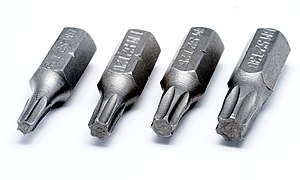
Skruetrækker
4 torx bits.
En skruetrækker er et enkelt stykke værktøj som ved sin specielt udformede ende er i stand til at fastskrue og løsne skruer. Tidligere også kaldt skruensier, skruekniv, -mejsel eller -udtrækker.